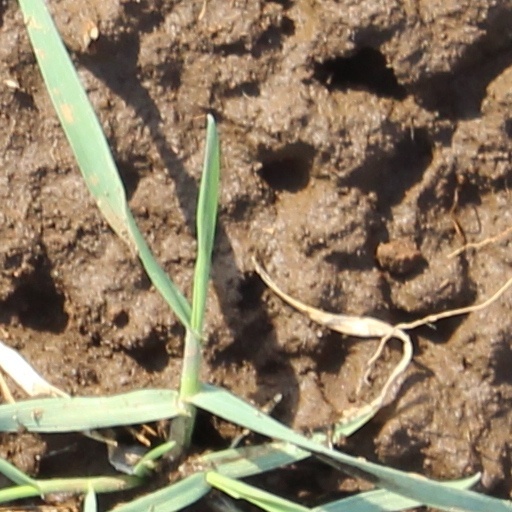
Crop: wheat